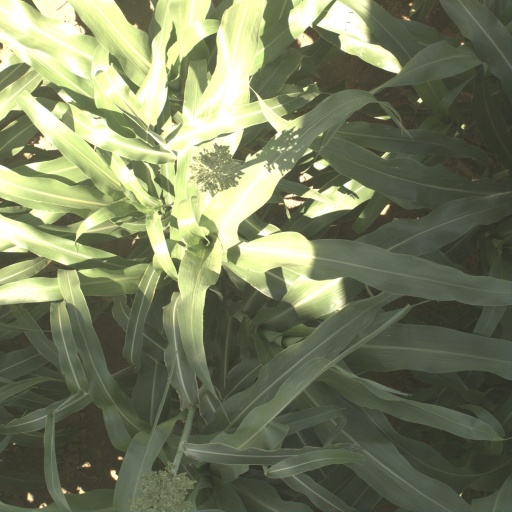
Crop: sorghum